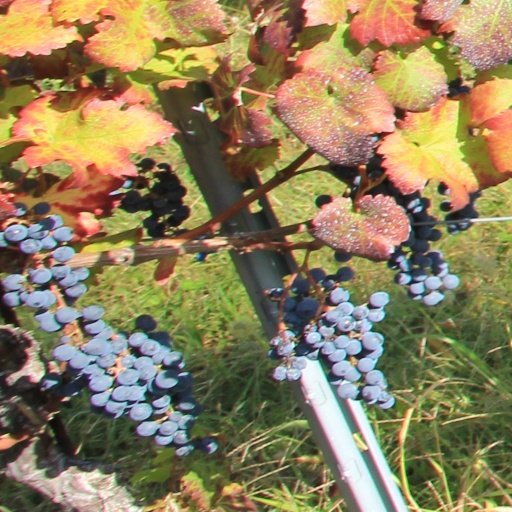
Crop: grape